Red Tails

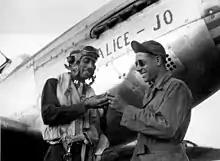
Tuskegee Airmen: Capt. Wendell O. Pruitt with his crew chief, S/Sgt. Samuel W. Jacobs, c. November 1944

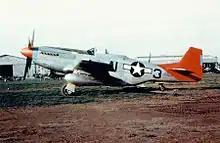
The Tuskegee Airmen's aircraft had distinctive markings that led to the name, "Red Tails."

George Lucas began developing "Red Tails" around 1988, after hearing of the Tuskegee Airmen from his friend George Hall, a photographer. At the time, the film was scheduled for release in 1992, with Kevin Sullivan writing the screenplay and Thomas Carter directing. Lucas originally conceived of the film as a long, detailed narrative similar to "Lawrence of Arabia", and as a trilogy, but after multiple script drafts, he decided to focus on the combat portion of the story. He compared it to "" as "a story too good to be true". In researching the film, Lucasfilm invited some of the surviving Tuskegee Airmen to Skywalker Ranch, where they were interviewed about their experiences during World War II. Lucasfilm was also given access to the original mission logbooks used by some of the pilots. A number of writers worked on the project until John Ridley was hired in 2007 to write the screenplay. Lucas held discussions with Samuel L. Jackson regarding Jackson possibly directing and acting in the film. Although Jackson praised the script, he did not commit to either role. Anthony Hemingway, a former production assistant for Lucas' "The Young Indiana Jones Chronicles" TV series, was ultimately chosen to direct in 2008.